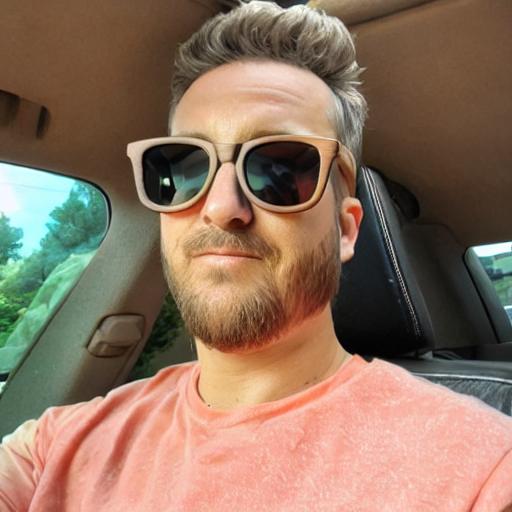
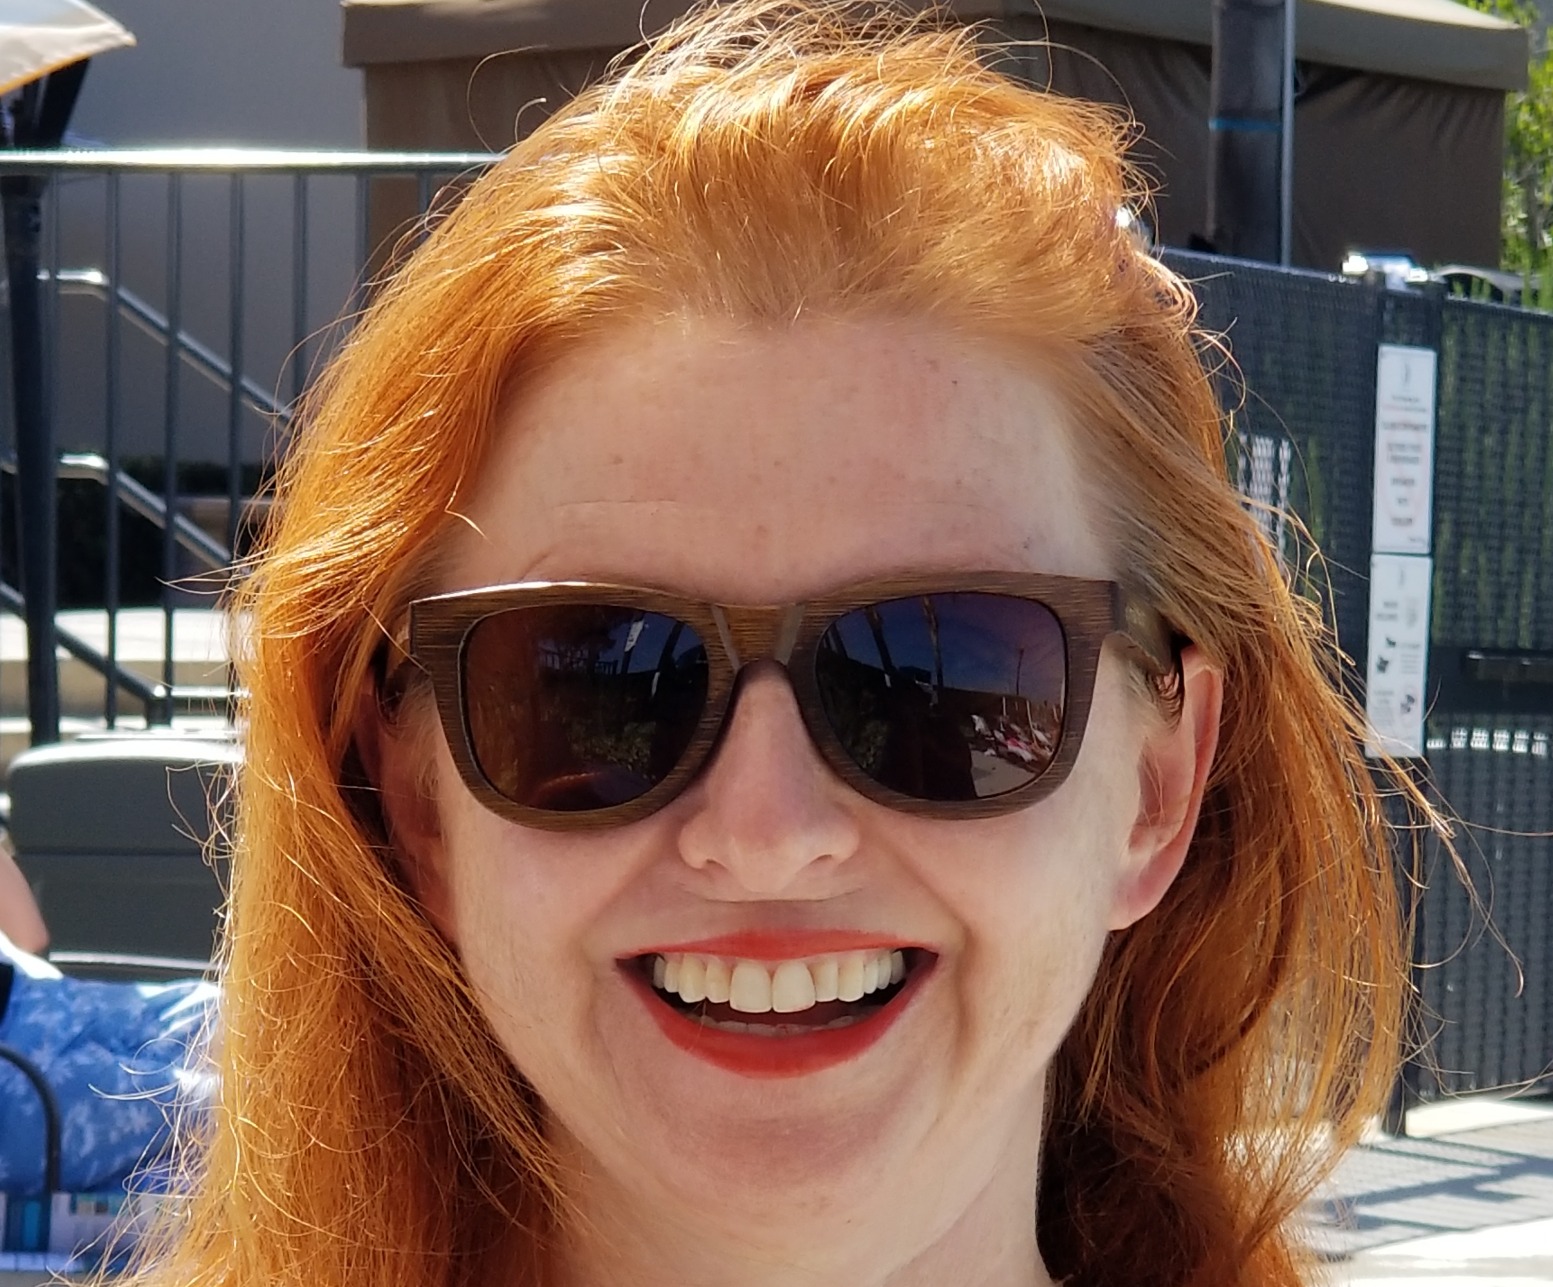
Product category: accessories_sunglasses
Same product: no